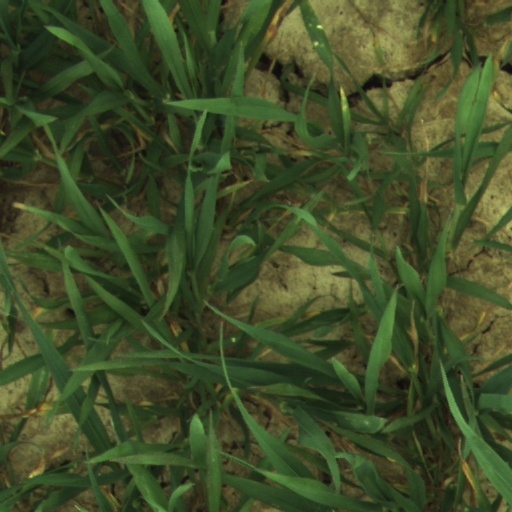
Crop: wheat